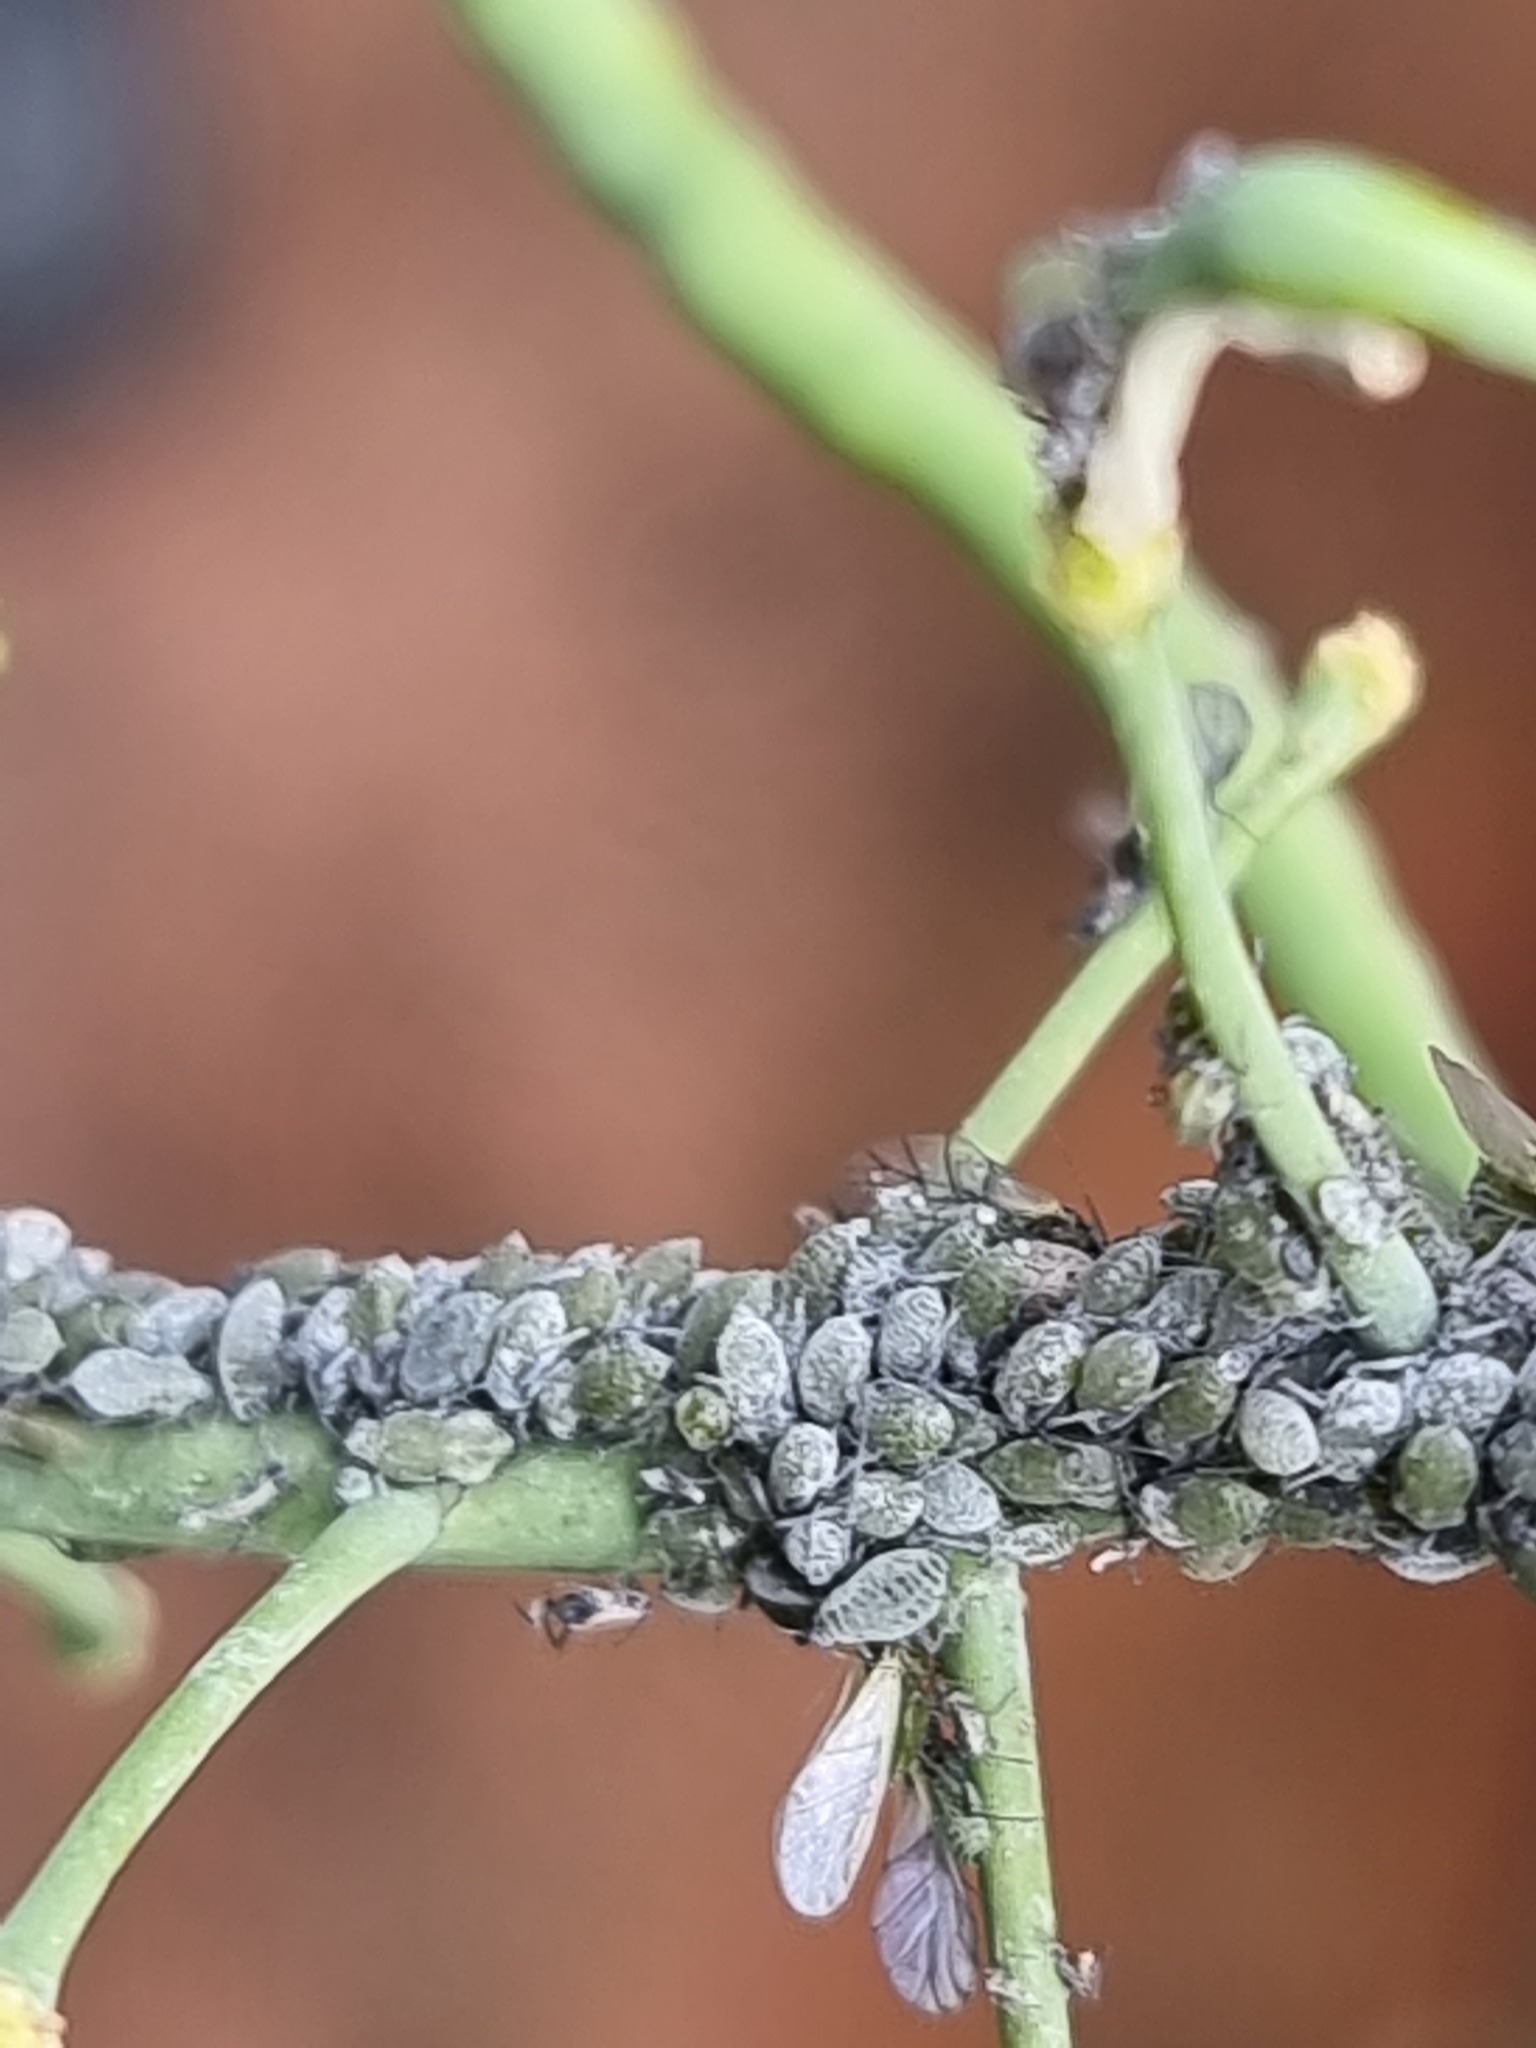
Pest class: cabbage_aphid